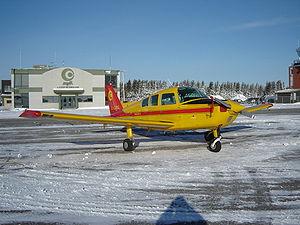
Beechcraft Sundowner du Centre Québécois de Formation Aéronautique sur la rampe à St-Honoré (CYRC). Cet appareil sert à l'entraînement au pilotage des élèves de 2e année, ainsi que ceux de 3e année dans les concentrations multimoteur et hydravion.
Le nom Beechcraft Musketeer identifie une famille d'avions monomoteurs légers à ailes basses, incluant le Modèle 19 Musketeer Sport, the Modèle 23 Musketeer, Custom et Sundowner, le Modèle 23-24 Musketeer Super III le Modèle 24-R Sierra à train rétractable et la version militaire CT-134 Musketeer.